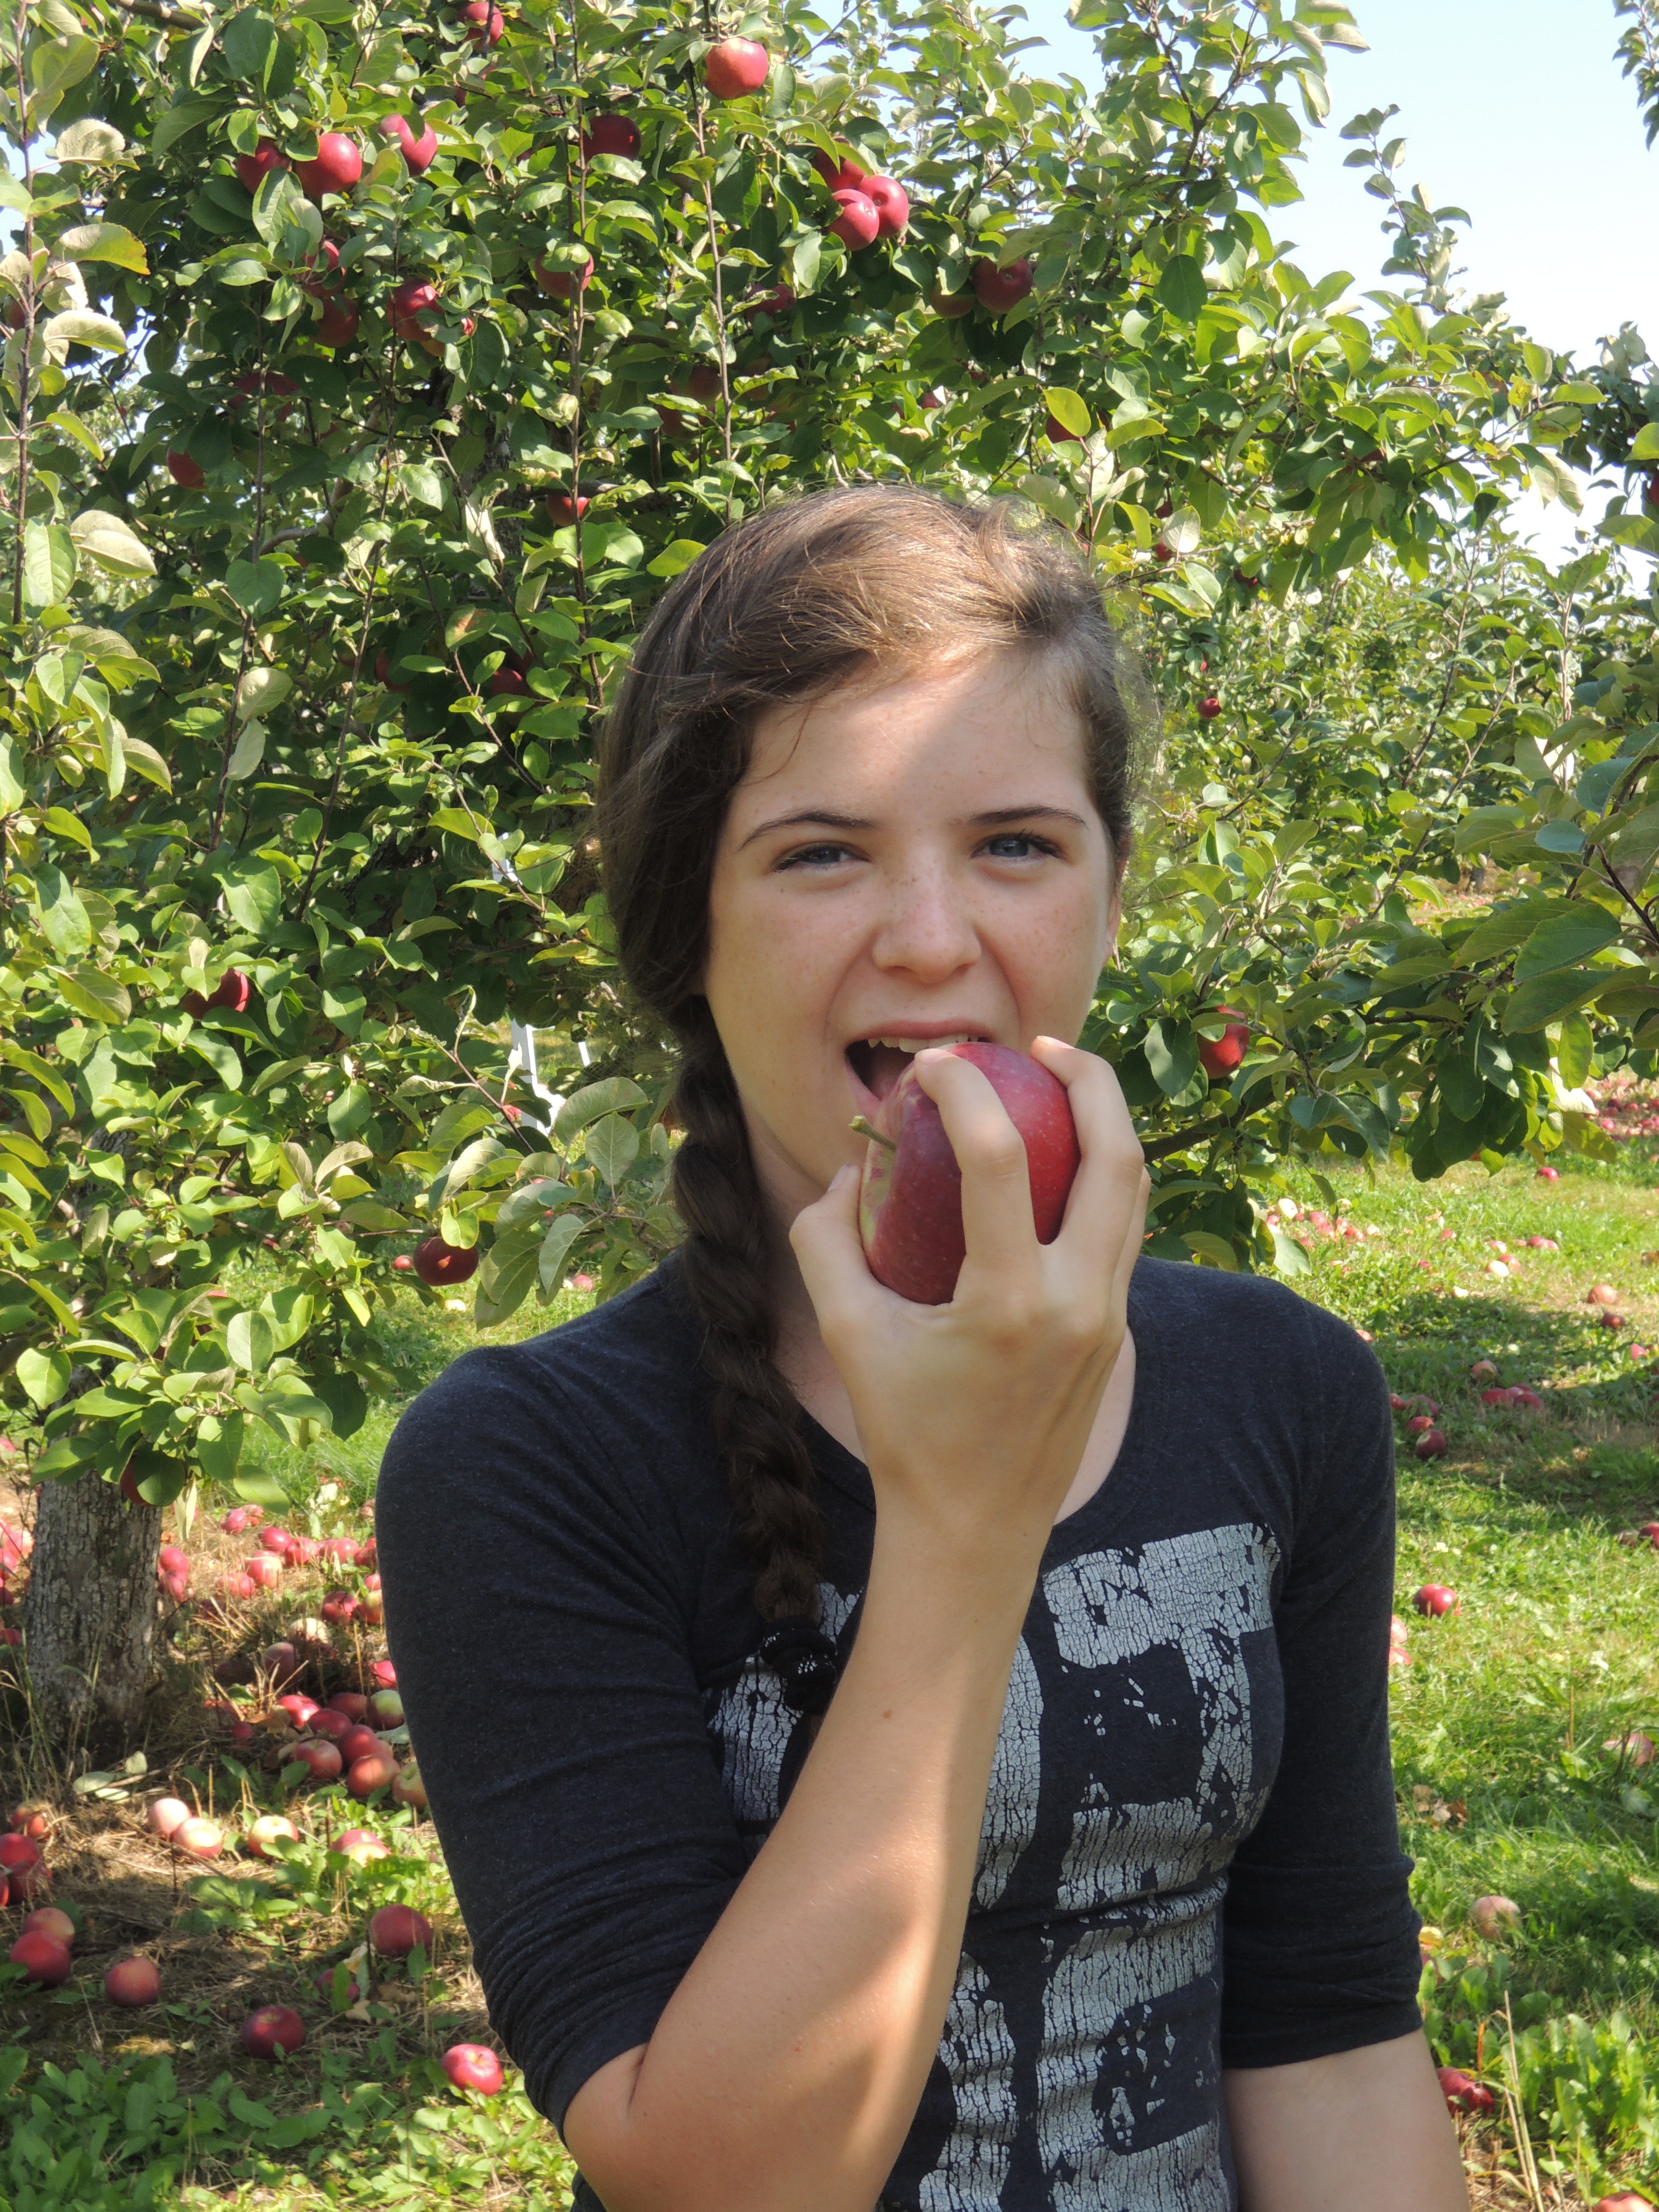
apple, nature, person, plant, girl, flower, facial expression, human body, eating, sense, human action